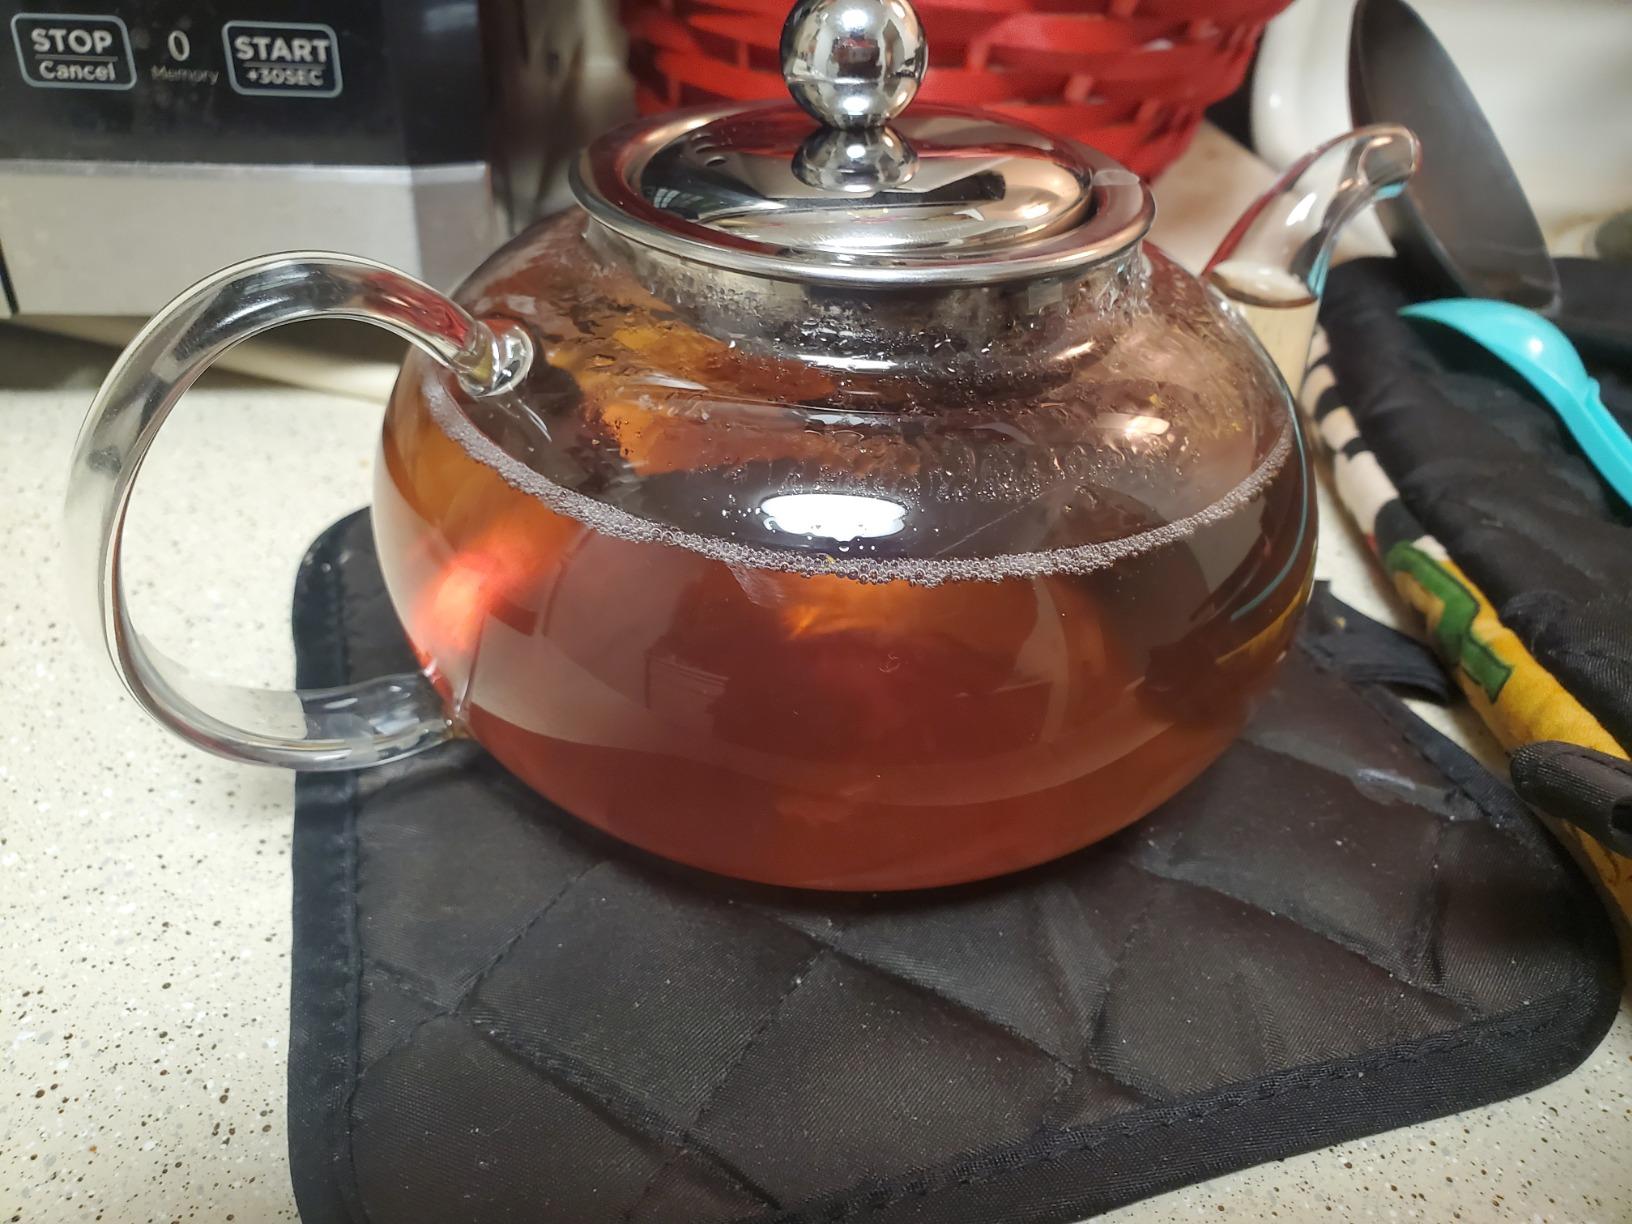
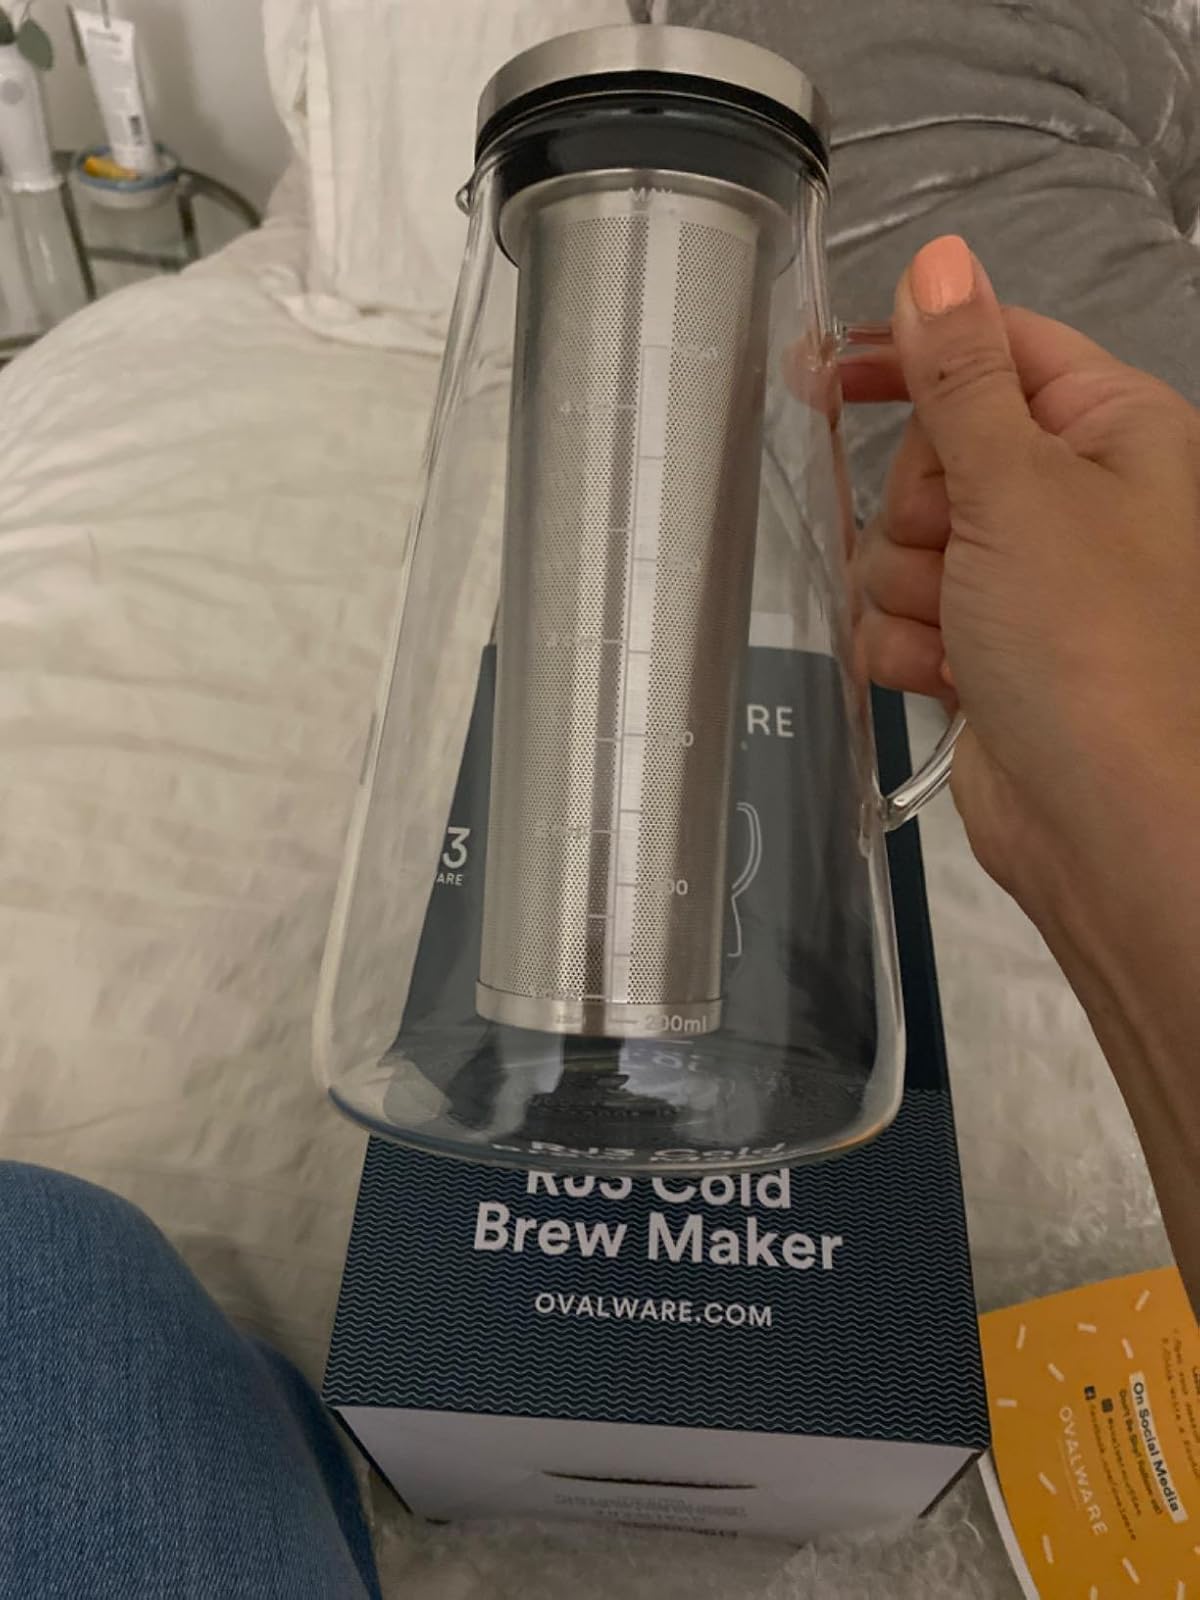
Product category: items_tea
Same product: no